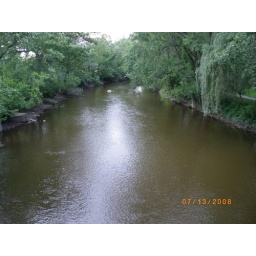
Red Cedar River beside my office building